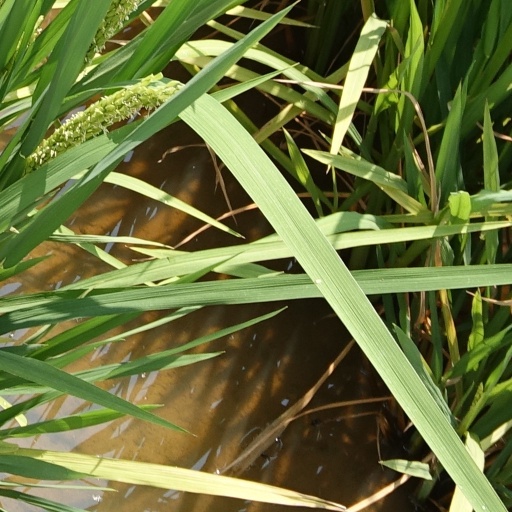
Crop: rice